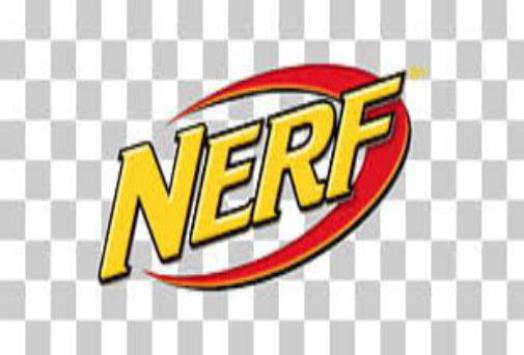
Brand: nerf
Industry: Leisure